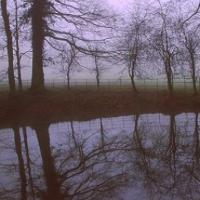
Weather: cloudy or overcast